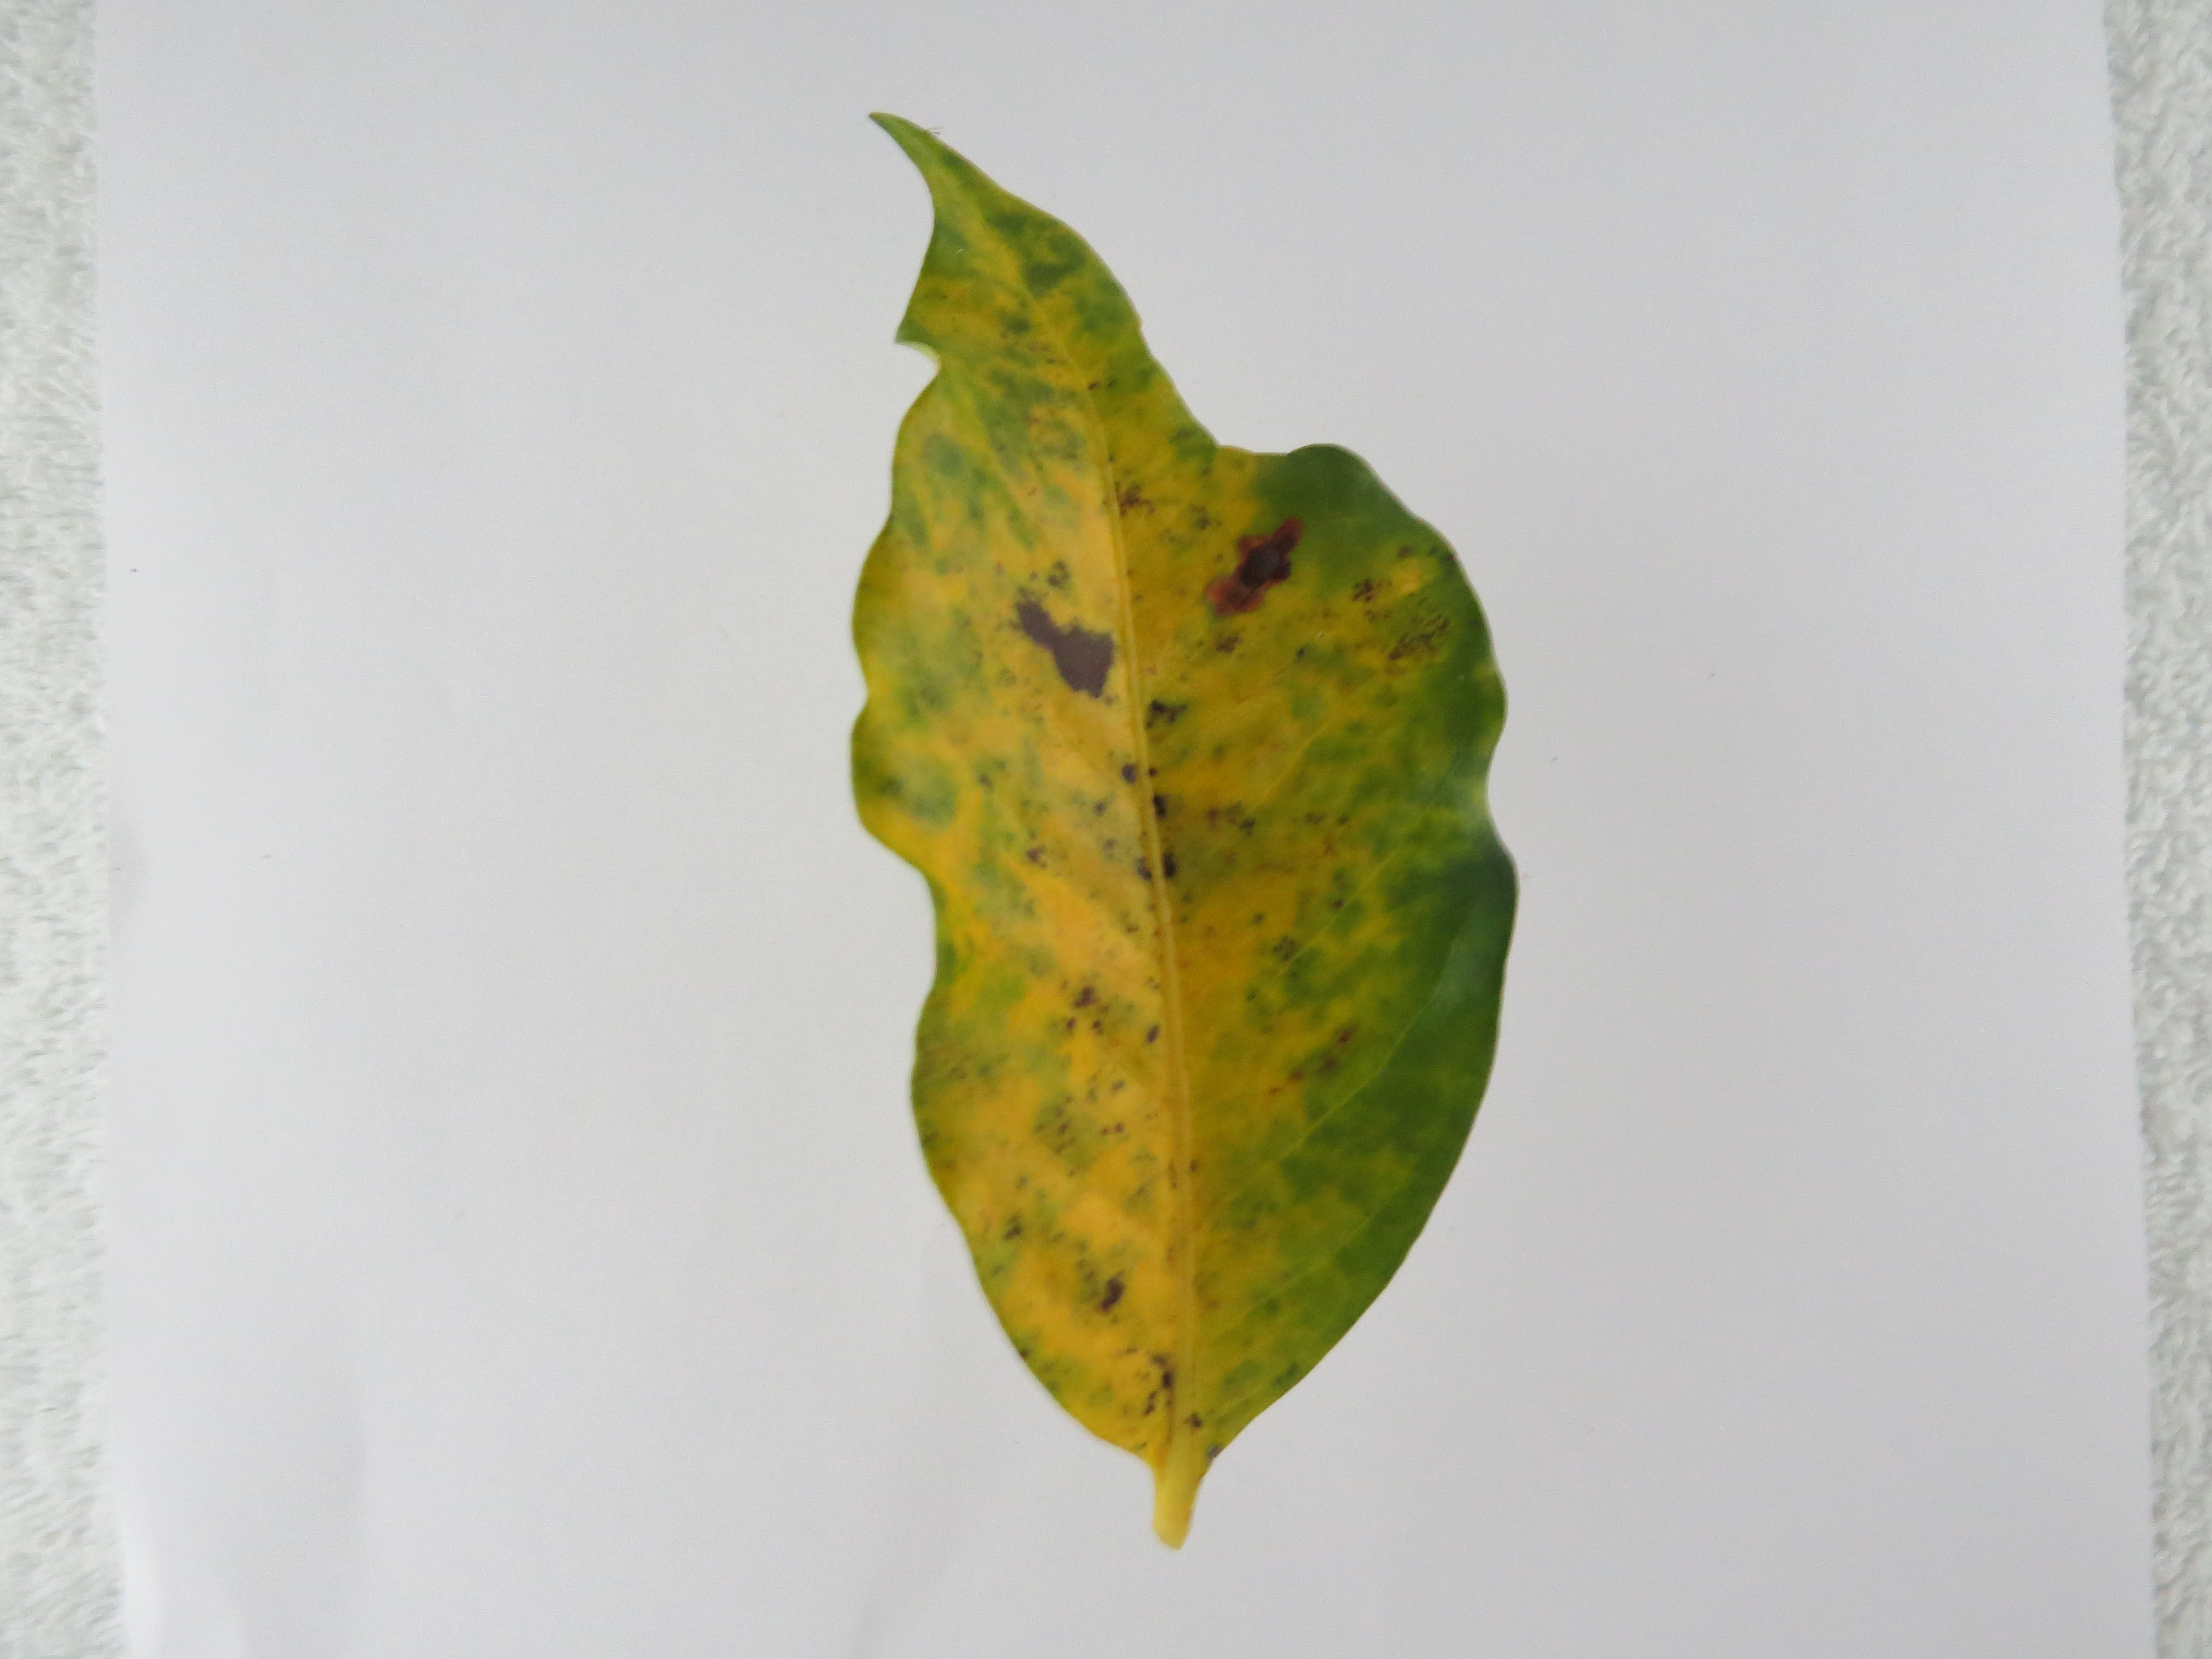
Label: nitrogen-N